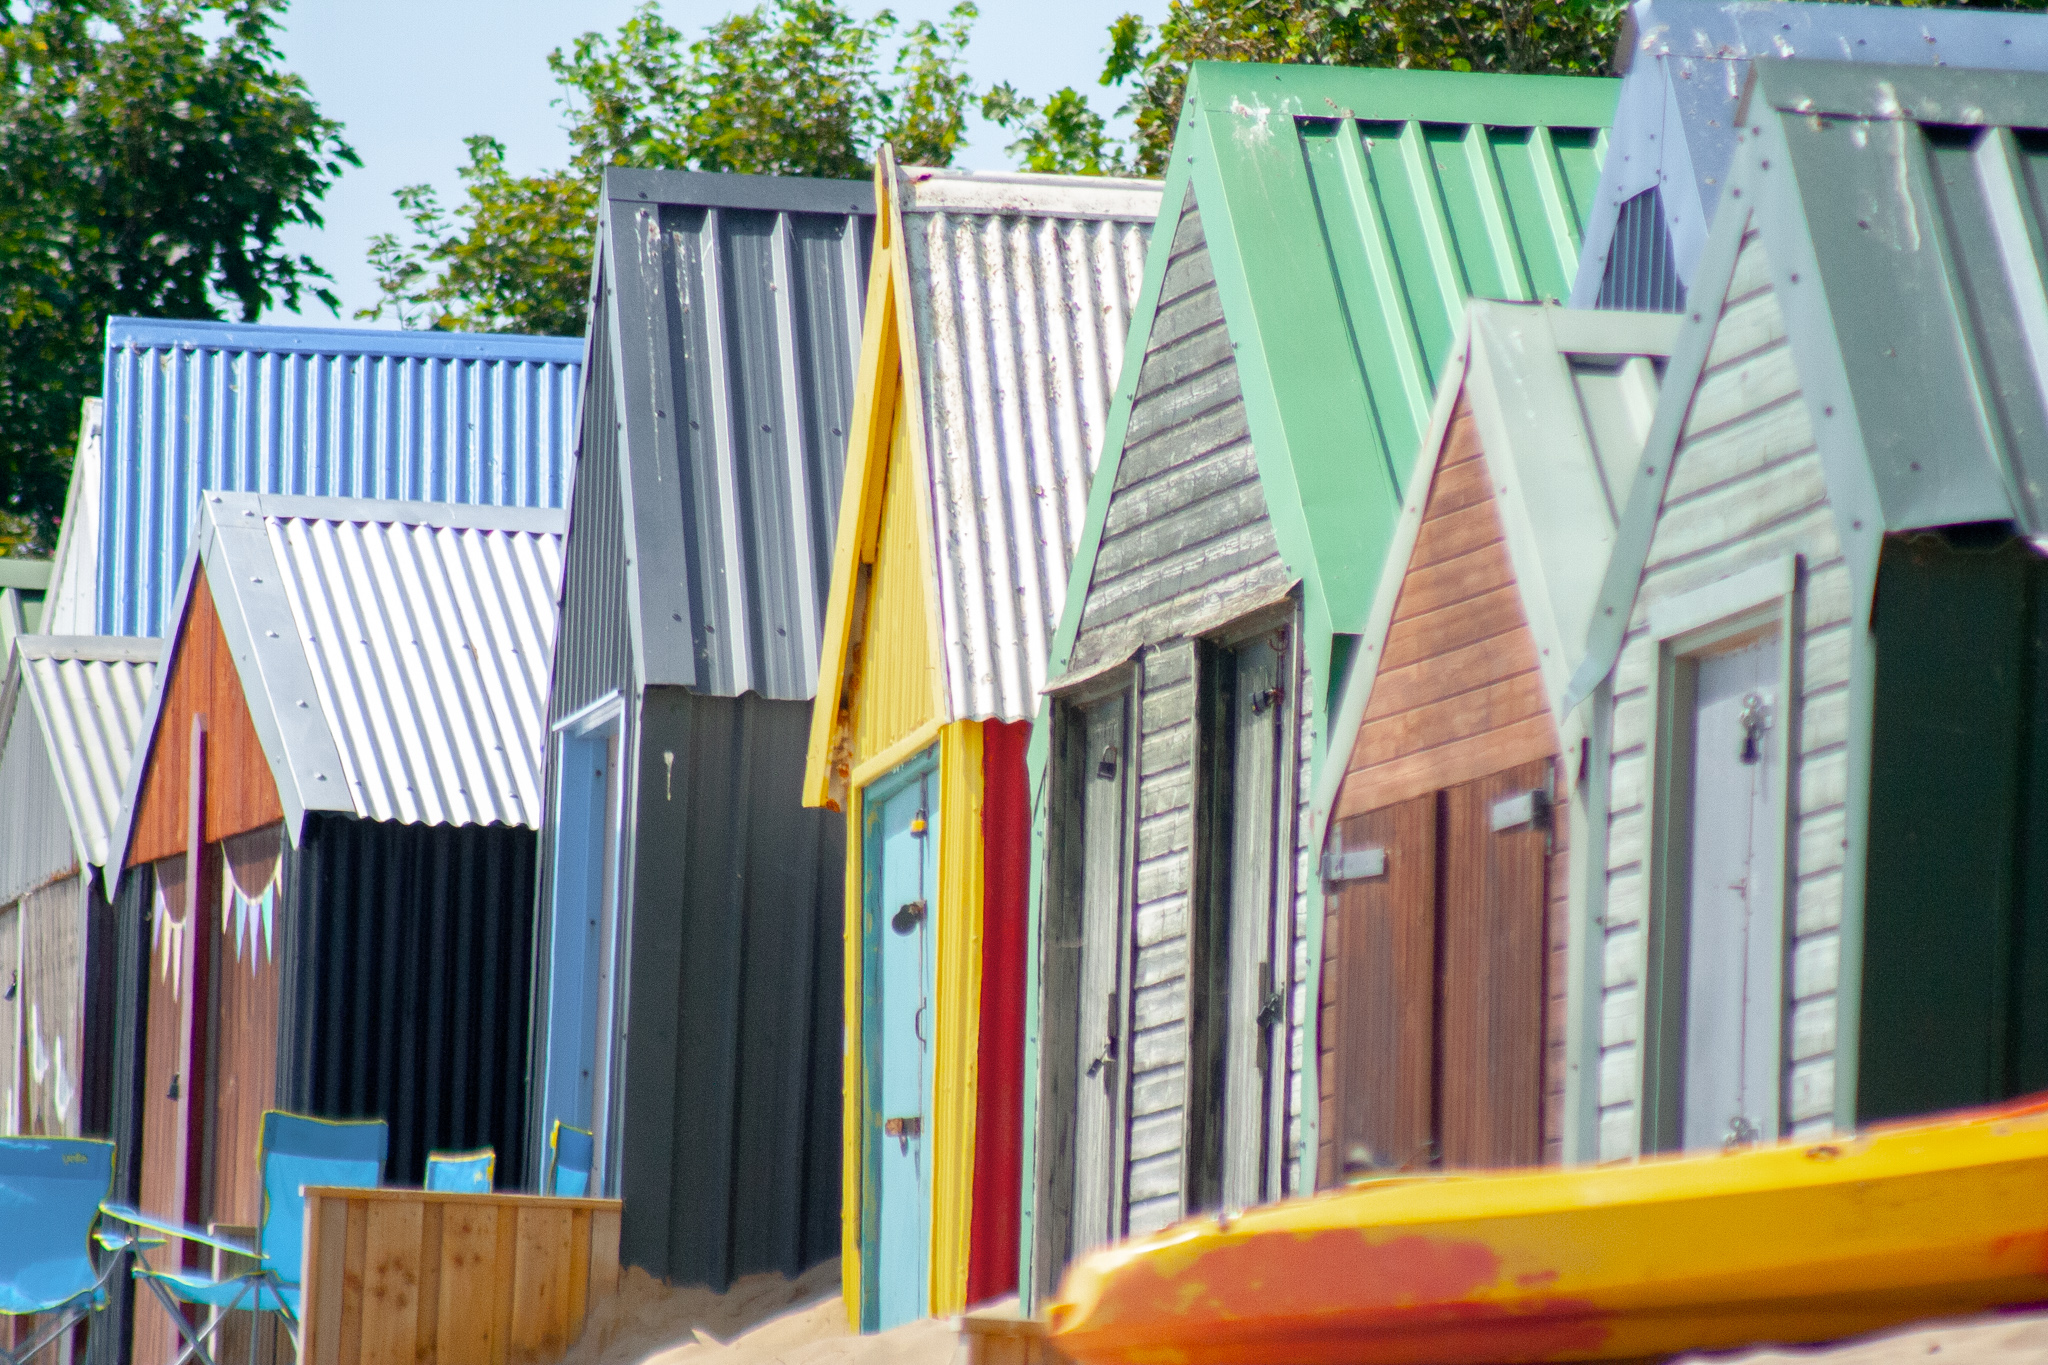
beach, hut, sun, colourful, wales, coastal, buildings, Abersoch, house, roof, home, fence, wood, building, shed, backyard